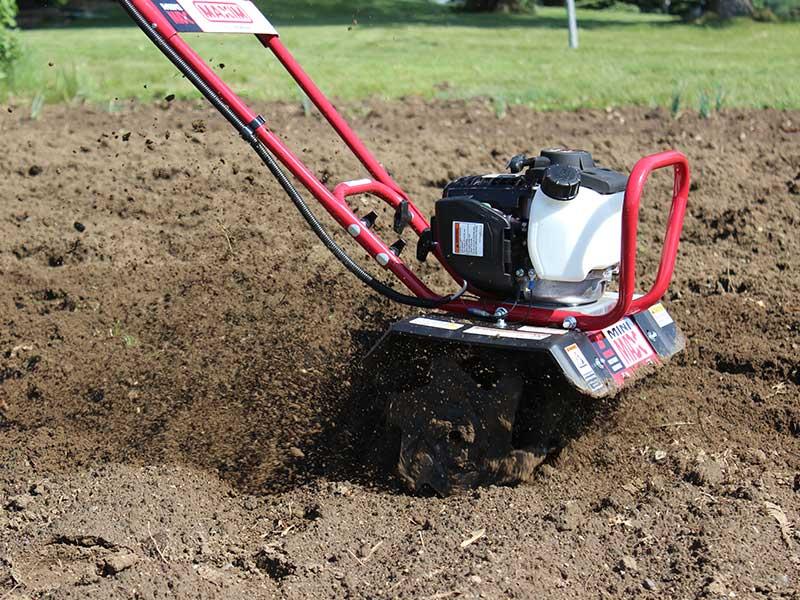
Mashine yenye rangi nyekundu, nyeupe na nyeusi ikitifua udongo shambani. Mashine hii inachimba na kuchanganya udongo kwa kina kifupi, jambo linalosaidia katika kuandaa ardhi kwa kupanda mbegu au miche. Udongo unaonekana kuchanganywa vizuri ishara ya matumizi ya teknolojia rahisi, lakini yenye ufanisi mkubwa kwa wakulima wadogo wanaolima mboga, viungo au mazao ya chakula.